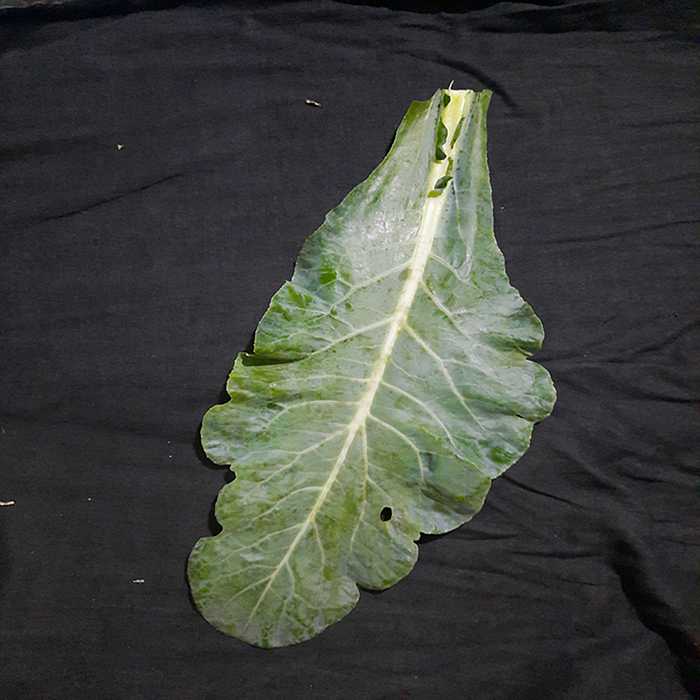
Plant: Cauliflower
Label: Fresh leaf